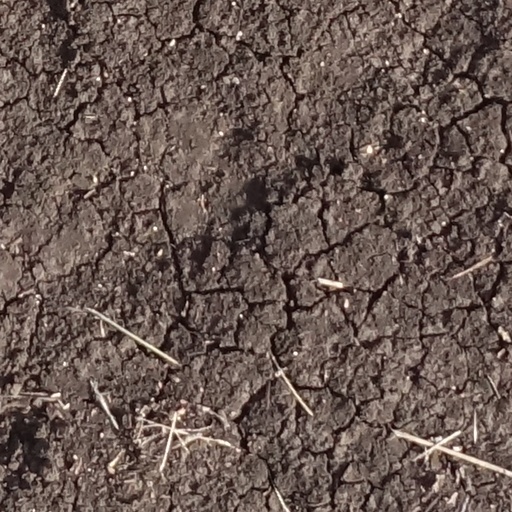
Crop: sorghum